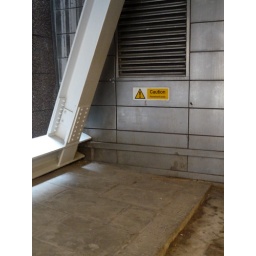
A sign warns of the all-too-obvious fact that the pavement is about to come to an abrupt end, near Liverpool Street.